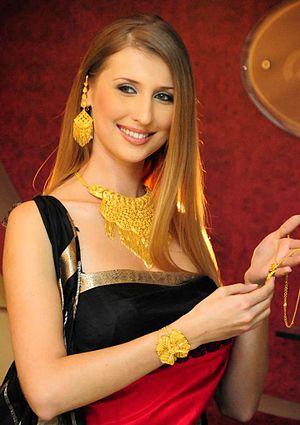
Claudia Ciesla, née le 12 février 1987 à Wodzisław Śląski en Silésie en Pologne, est un mannequin allemand.